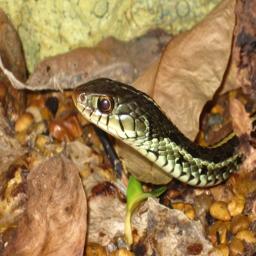
Animal: snakes